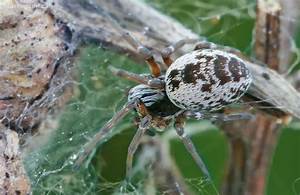
Label: ragno